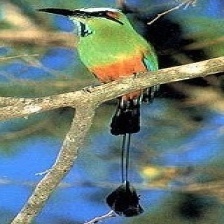
Species: TURQUOISE MOTMOT
Scientific name: EUMOMOTA SUPERCILIOSA